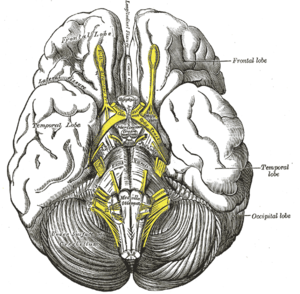
Le chiasma optique est la partie du cerveau où les deux nerfs optiques se croisent.